Líneas Aéreas Paraguayas

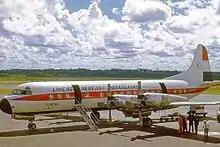
A Líneas Aéreas Paraguayas Lockheed L-188C Electra at Silvio Pettirossi International Airport in 1975

LAP was a creation of the Paraguayan Military Aviation on November 17, 1962. It was officially founded by the government through the Decree Nr.337 of March 18, 1963. It began services on August 20, 1963, using three Convair CV-240. Services included flights to Rio de Janeiro, Buenos Aires, Montevideo, São Paulo and Curitiba from the Paraguayan capital of Asuncion.